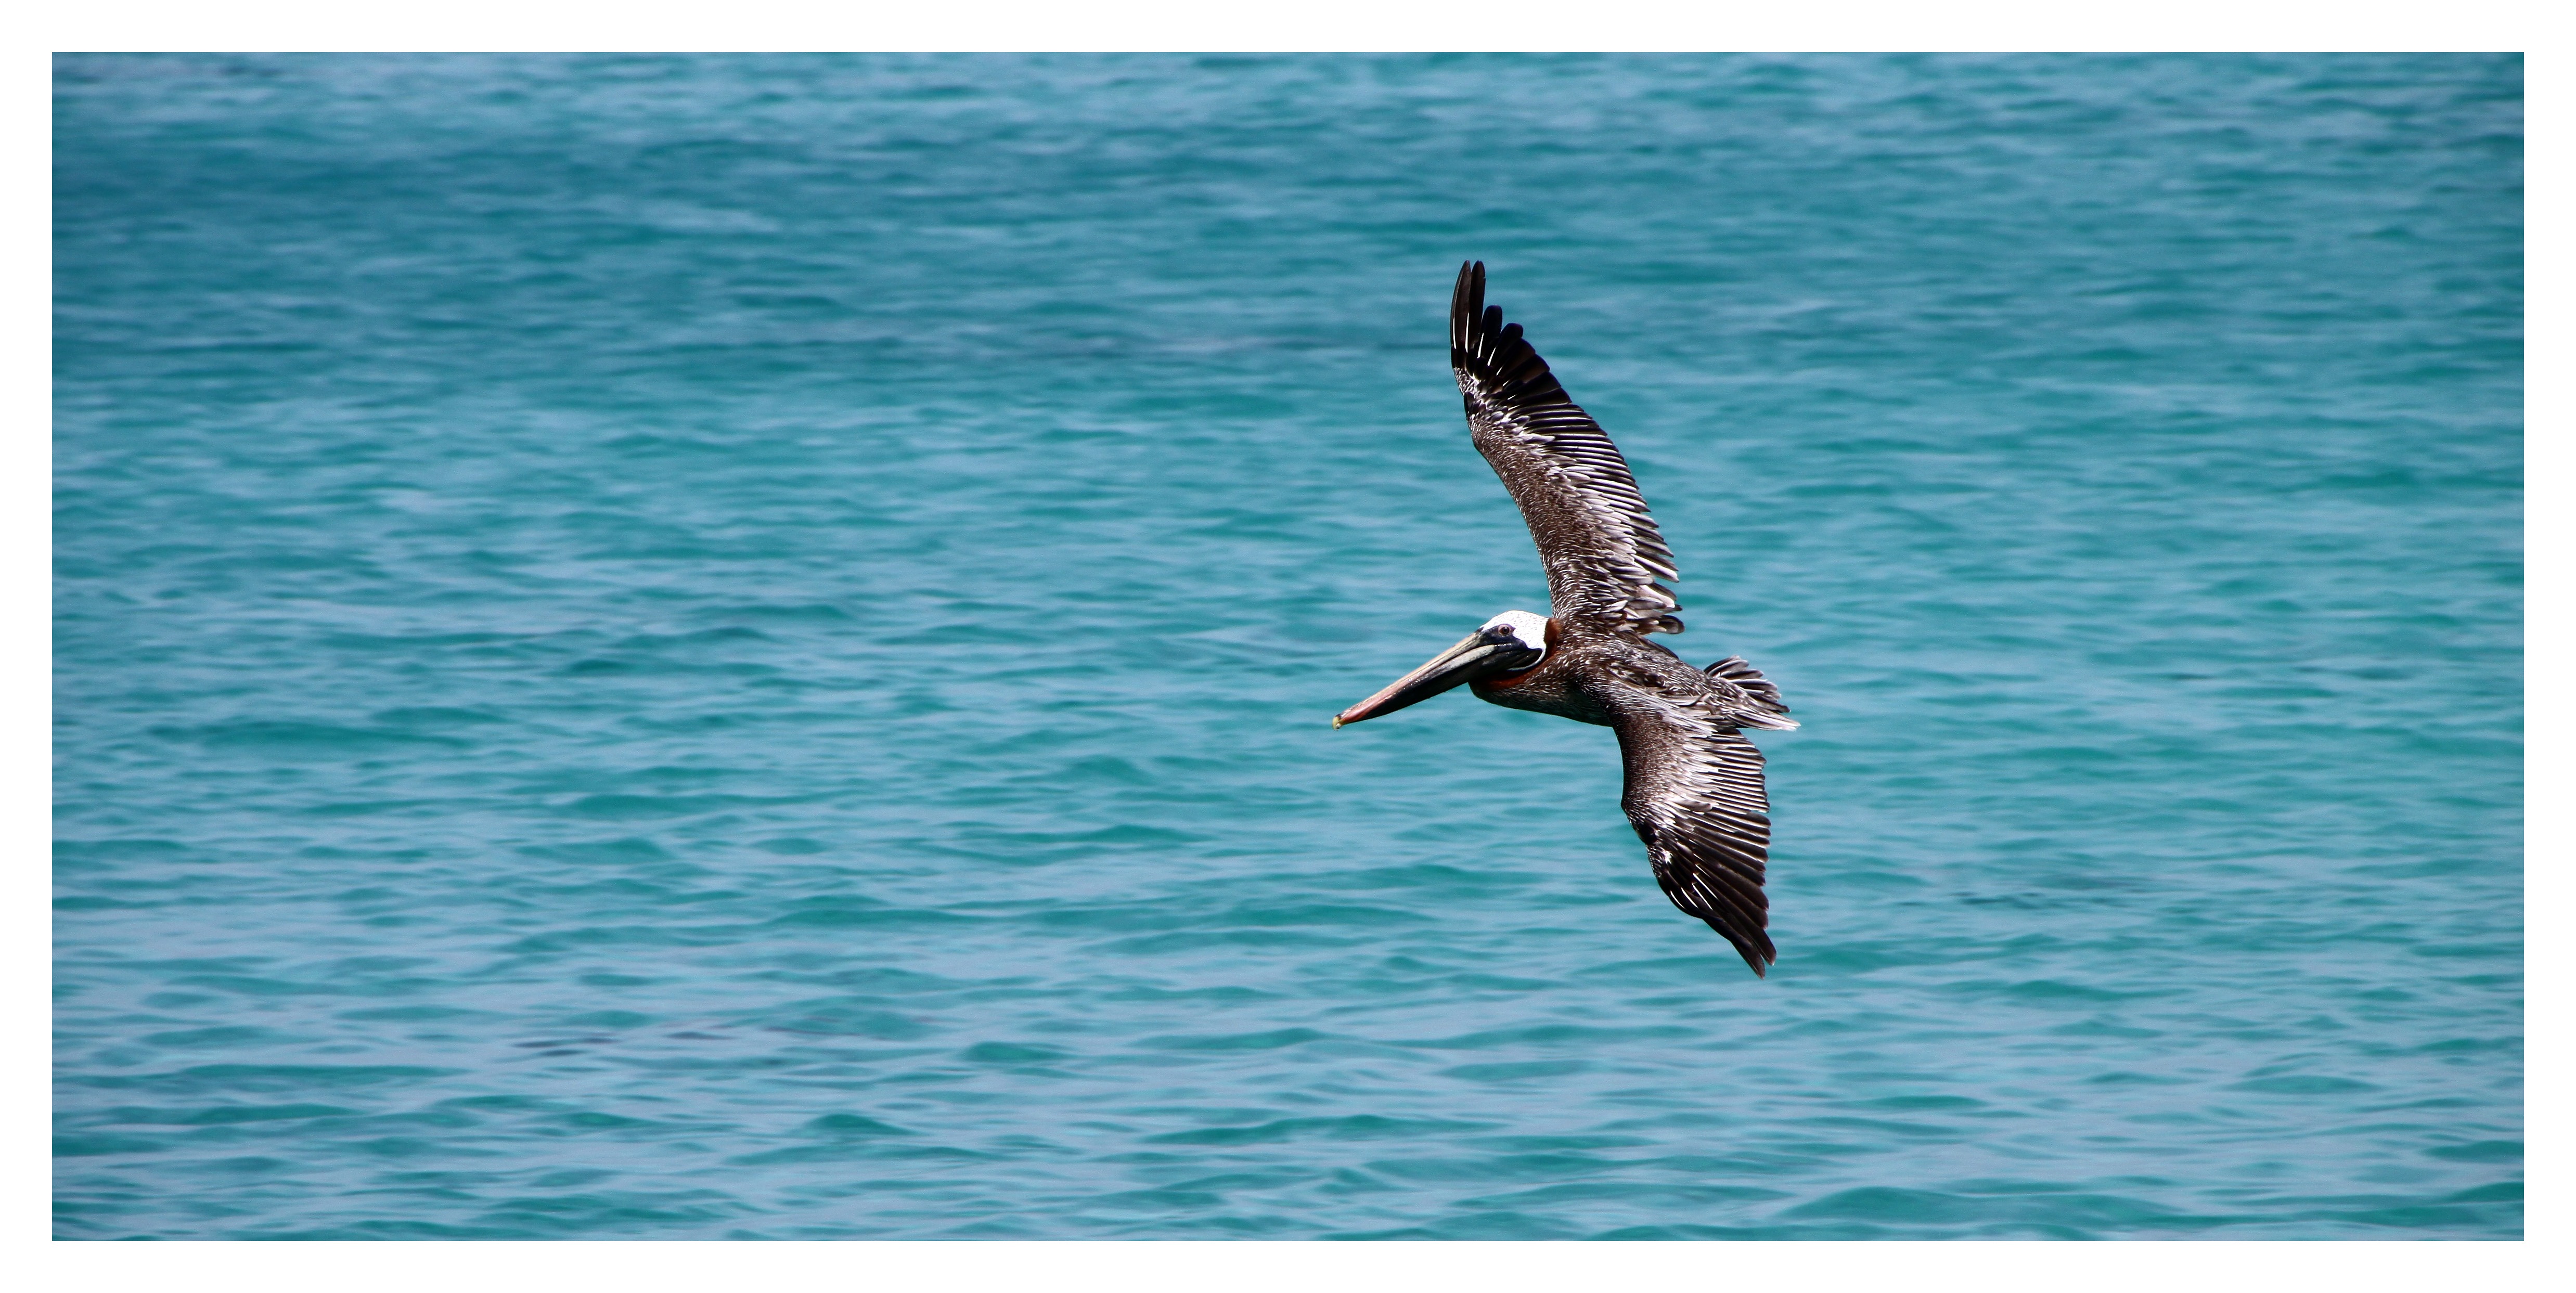
sea, bird, wing, seabird, fly, fauna, plumage, vertebrate, bill, caribbean, pelikan, aruba, water bird, pelecaniformes, brown pelican, south sea, abc islands, pelecanus occidentalis, state bird, brown pelican pelecanidae, lesser antilles